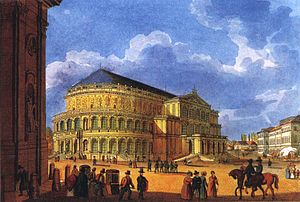
Semperoper / Operaens historie
Semperoper er den tyske by Dresdens operahus. Den er opført 1841 af arkitekten Gottfried Semper og blev bygget som Königliches Hoftheater Dresden. Operaens orkester er det traditionsrige Sächsische Staatskapelle Dresden. Semperopereaen ligger på Theaterplatz i Dresdens historiske bykerne ved Elben. Operaen har været ødelagt flere gange: den blev delvis ødelagt af en brand 1869, bombet af de De Allierede i 1945, genopbygget og genindviet 1985 og stærkt beskadiget under de voldsomme oversvømmelser, som ramte Centraleuropa i 2002.